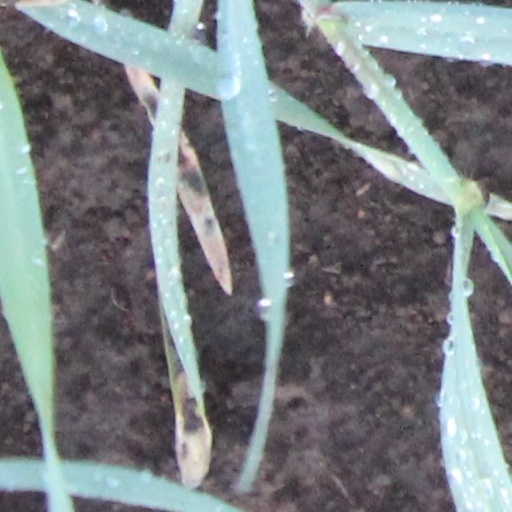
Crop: wheat